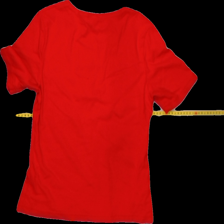
View: back
Type: T-shirt
Category: Ladies
Brand: Not Applicable
Colors: Red
Material: 100% Cotton
Pattern: Animal print
Cut: C-collar
Trend: No trend
Stains: Yes
Damage: 0
Price range: <50
Recommended usage: Export